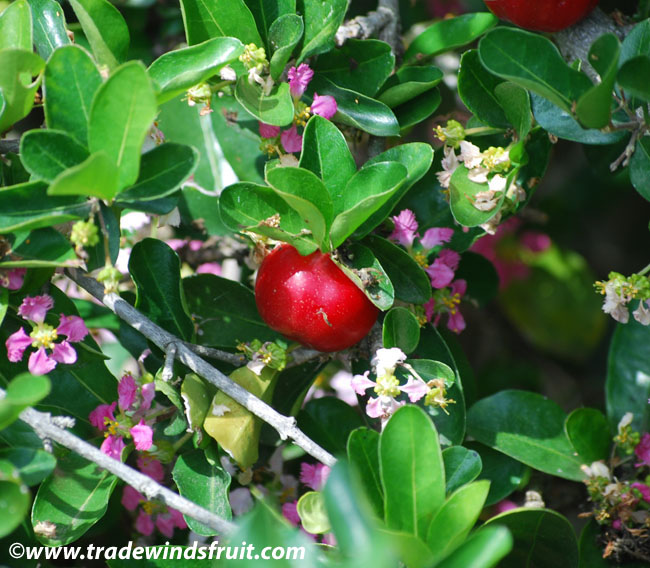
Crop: cherry
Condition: healthy